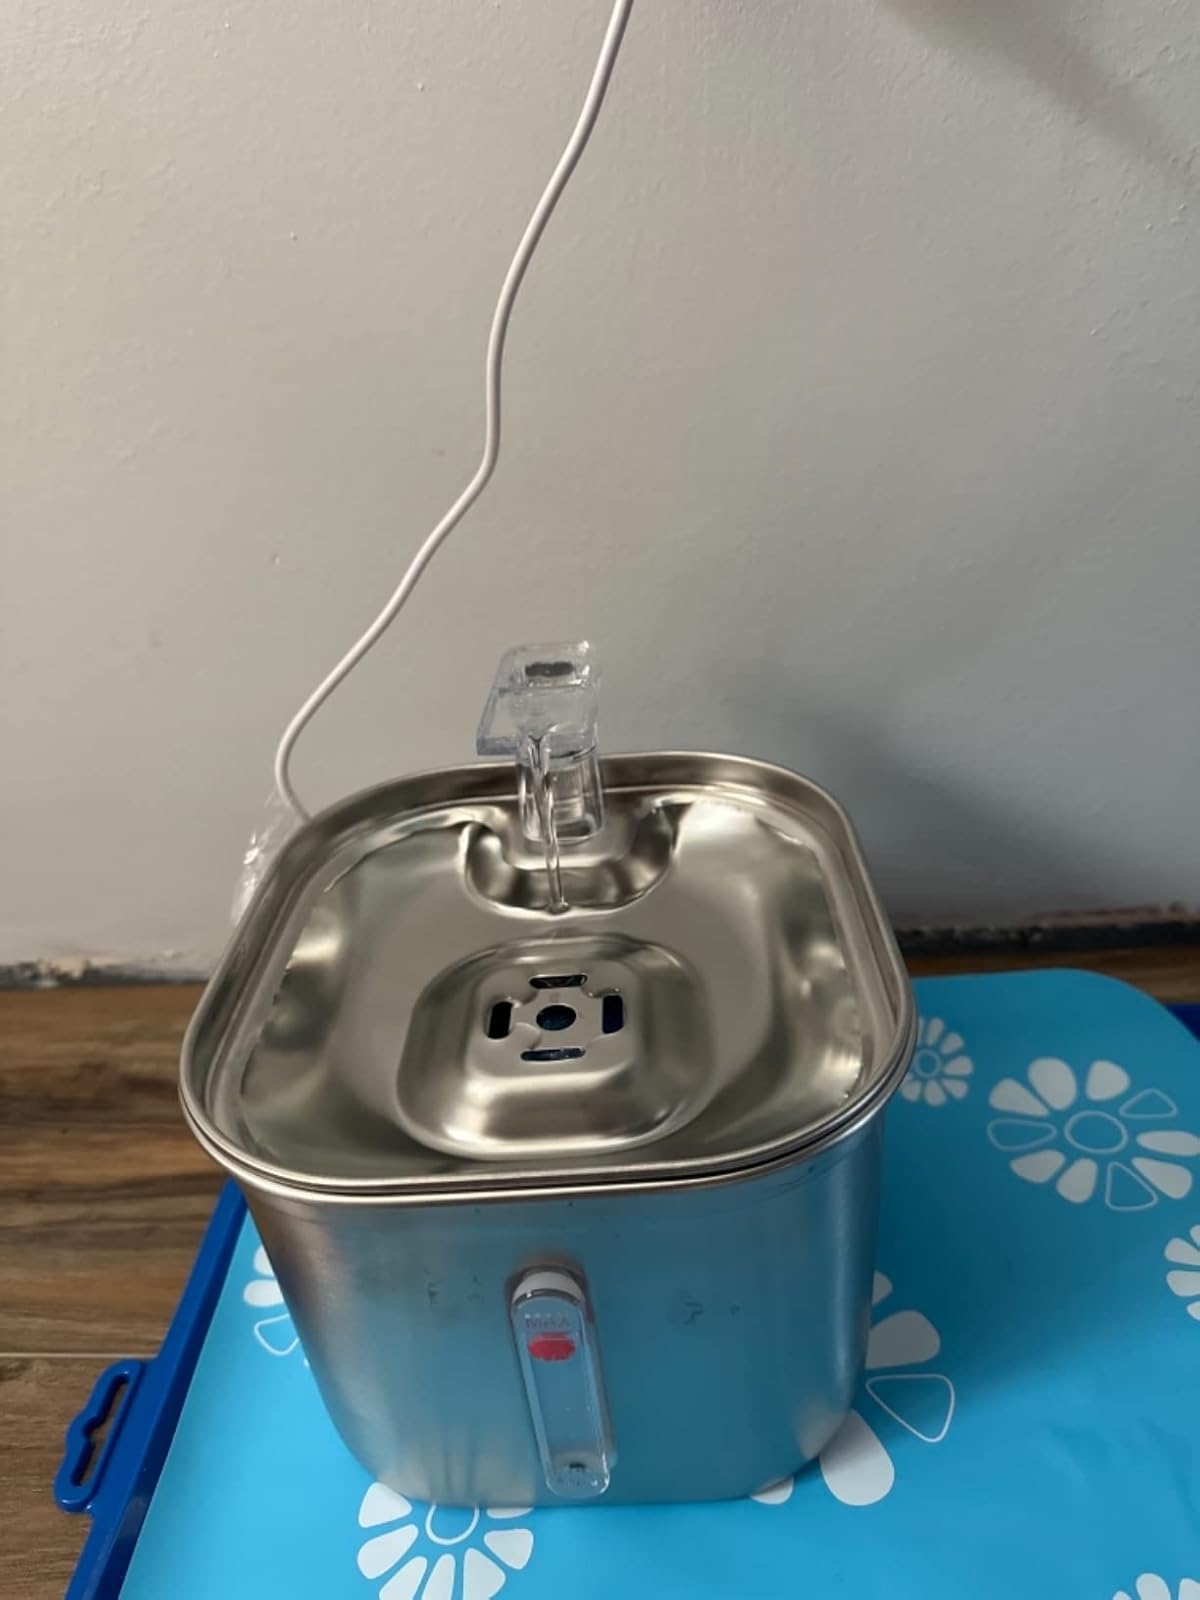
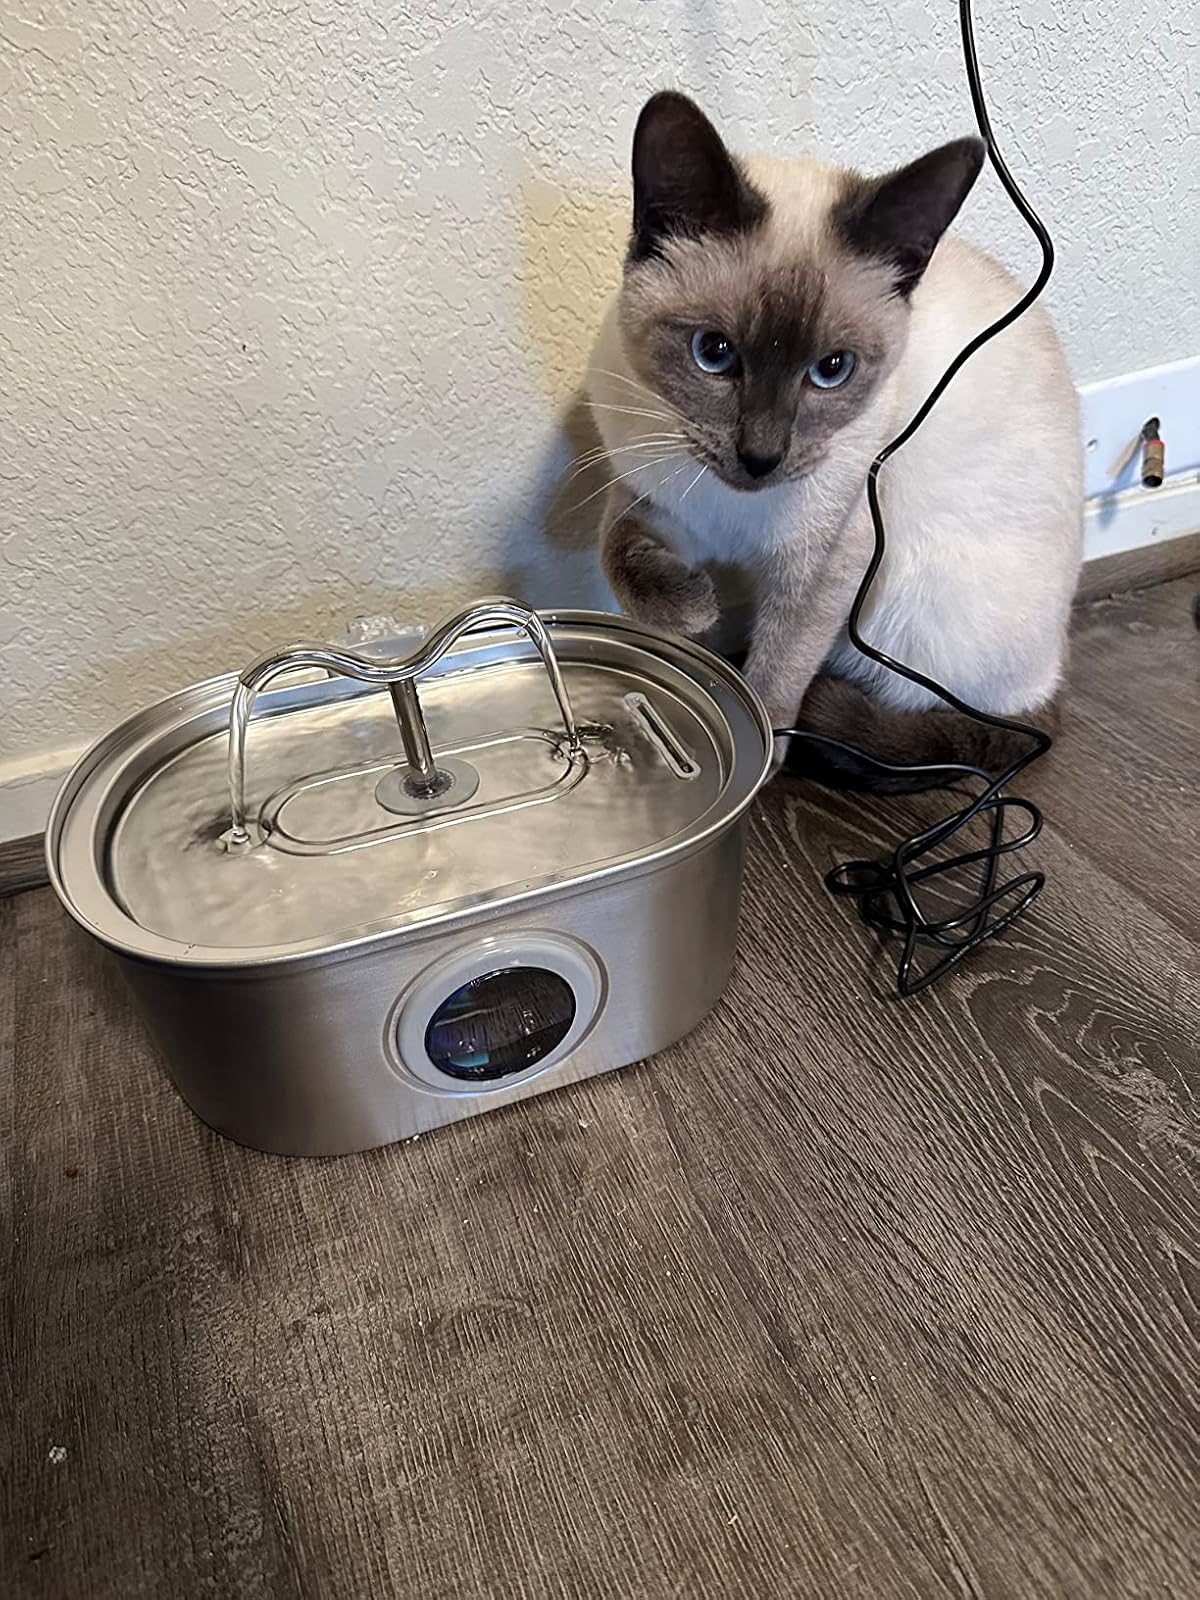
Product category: items_bowl
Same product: no